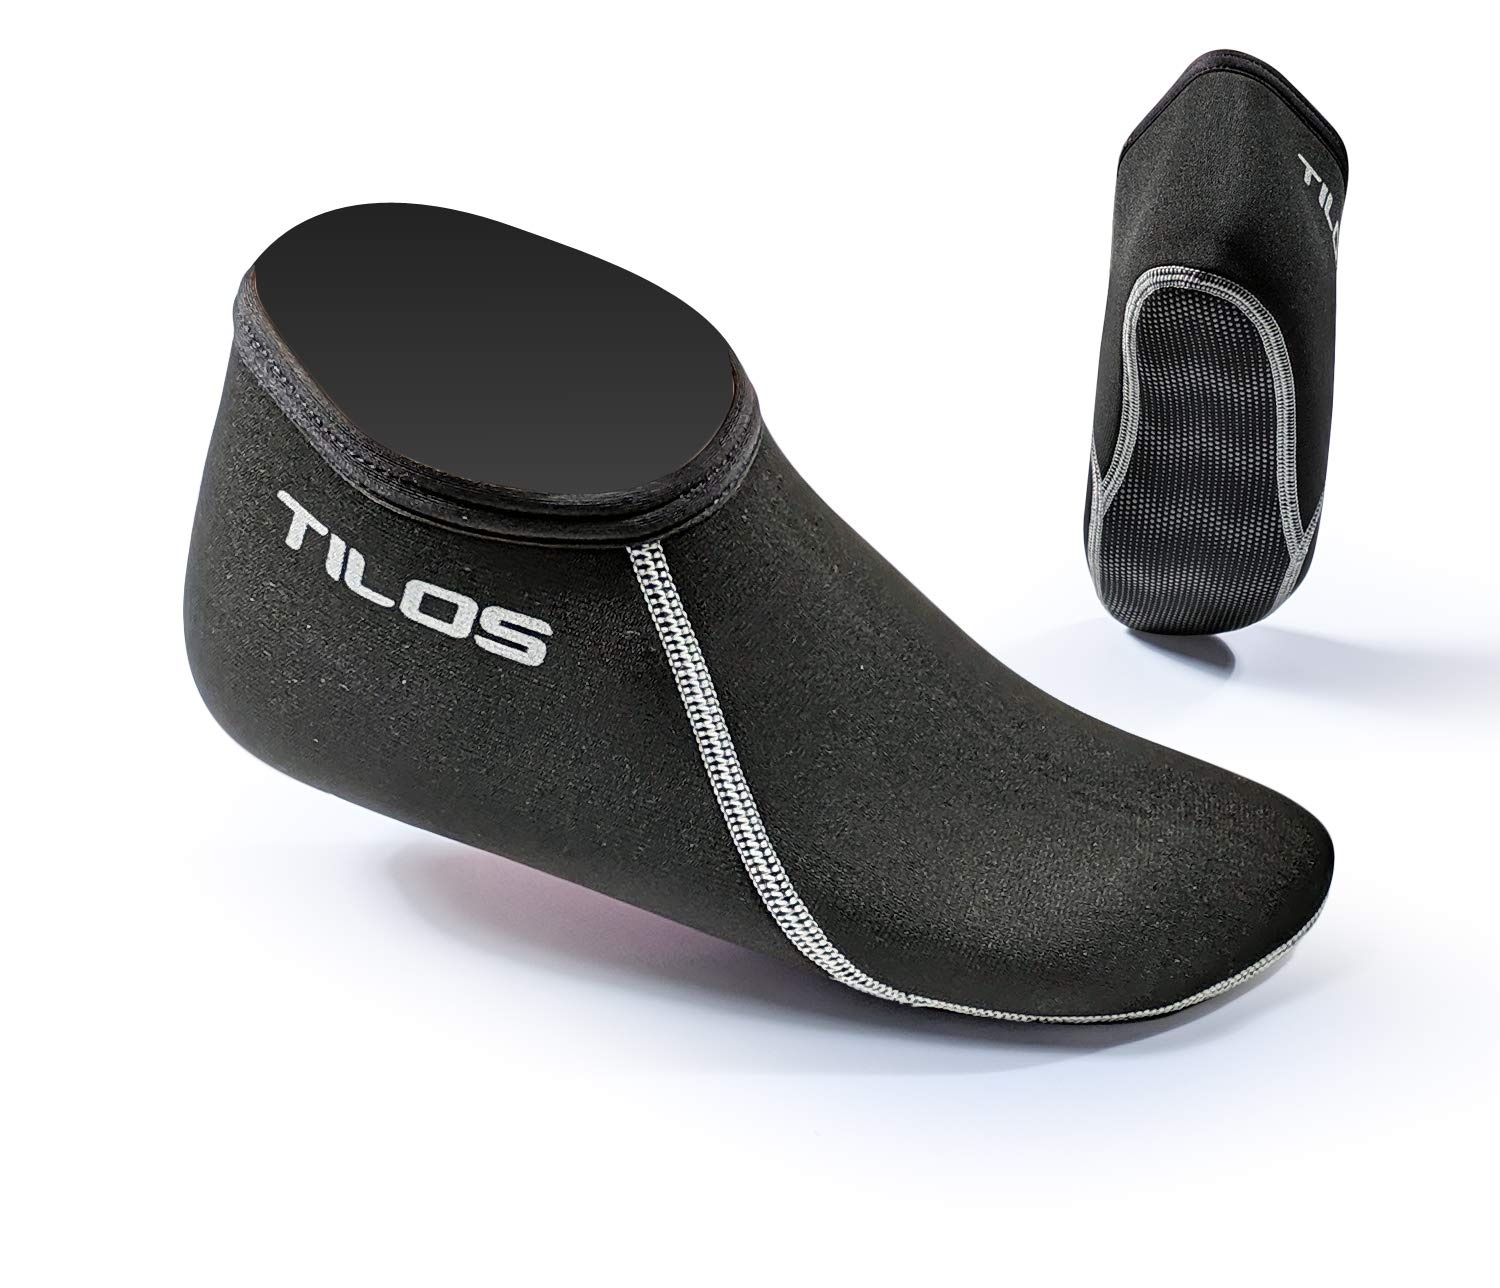
Tilos 3mm Neoprene Socks - Hypoallergenic, Non-Slip, Durable Water Socks for Diving, Snorkeling, Water Aerobics & More
Brand: Tilos Color: Gray Features: HYPOALLERGENIC - All Tilos products are manufactured from 100 percent pure neoprene made from an exclusive formula called X-Foam, which is made from limestone (not petroleum) neoprene. This means it is completely petroleum-free and hypoallergic for people with sensitive skin. This also makes X-Foam the only neoprene formula that complies with the very strict P.A.H. and REACH test requirements. NON-SLIP GRIP — Dotted silkscreen sole is abrasion and tear resistant. Plus, it keeps you from slipping or falling. Wear these socks with confidence, even in rugged or slippery environments. RELIABLE DURABILITY — Glued and flatstitched seams minimize water flow and maintain strength without irritating your feet, blisters or hotspots. SUPER STRETCHY — top of the line 4-way stretch neoprene forms to your feet for a comfortable fit. VERSATILE - This pair of neoprene water socks is perfect for various water sports like swimming, diving, snorkeling, paddle boarding, kiteboarding, wakeboarding, kayaking, rafting, water aerobics and other sports like beach soccer, beach volleyball and liner for your hiking boots. Details: 3mm Neoprene. Honeycomb silkscreen sole. Glued and blind-stitched. Package Dimensions: 10.2 x 5.1 x 1.0 inches
Brand: Tilos
Category: Sporting Goods > Outdoor Recreation > Boating & Water Sports > Boating & Water Sport Apparel > Wetsuit Pieces > Wetsuit Hoods, Gloves & Boots > Wetsuit Boots